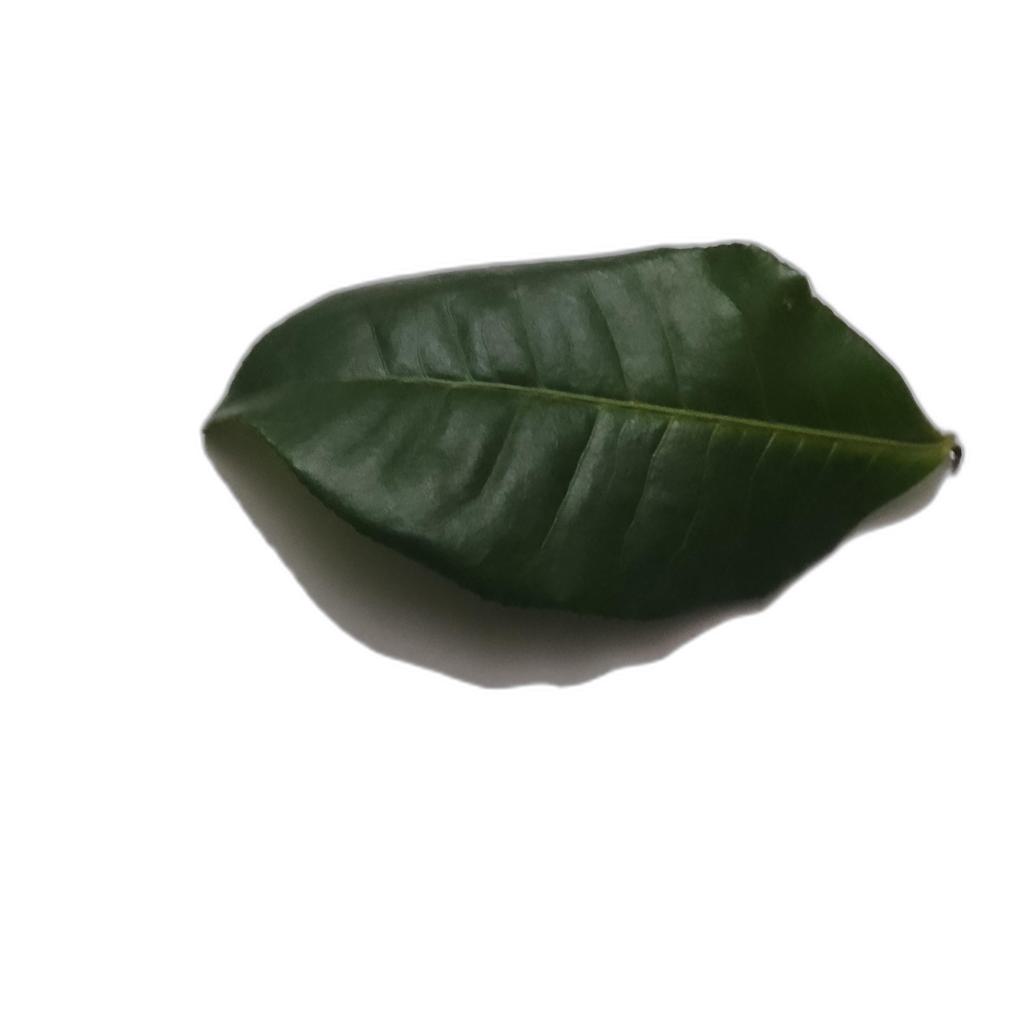
Label: Healthy